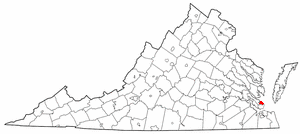
Poquoson est une ville indépendante de Virginie, aux États-Unis. Sa population s’élevait à 12 150 habitants lors du recensement de 2010, estimée à 12 053 habitants en 2017.